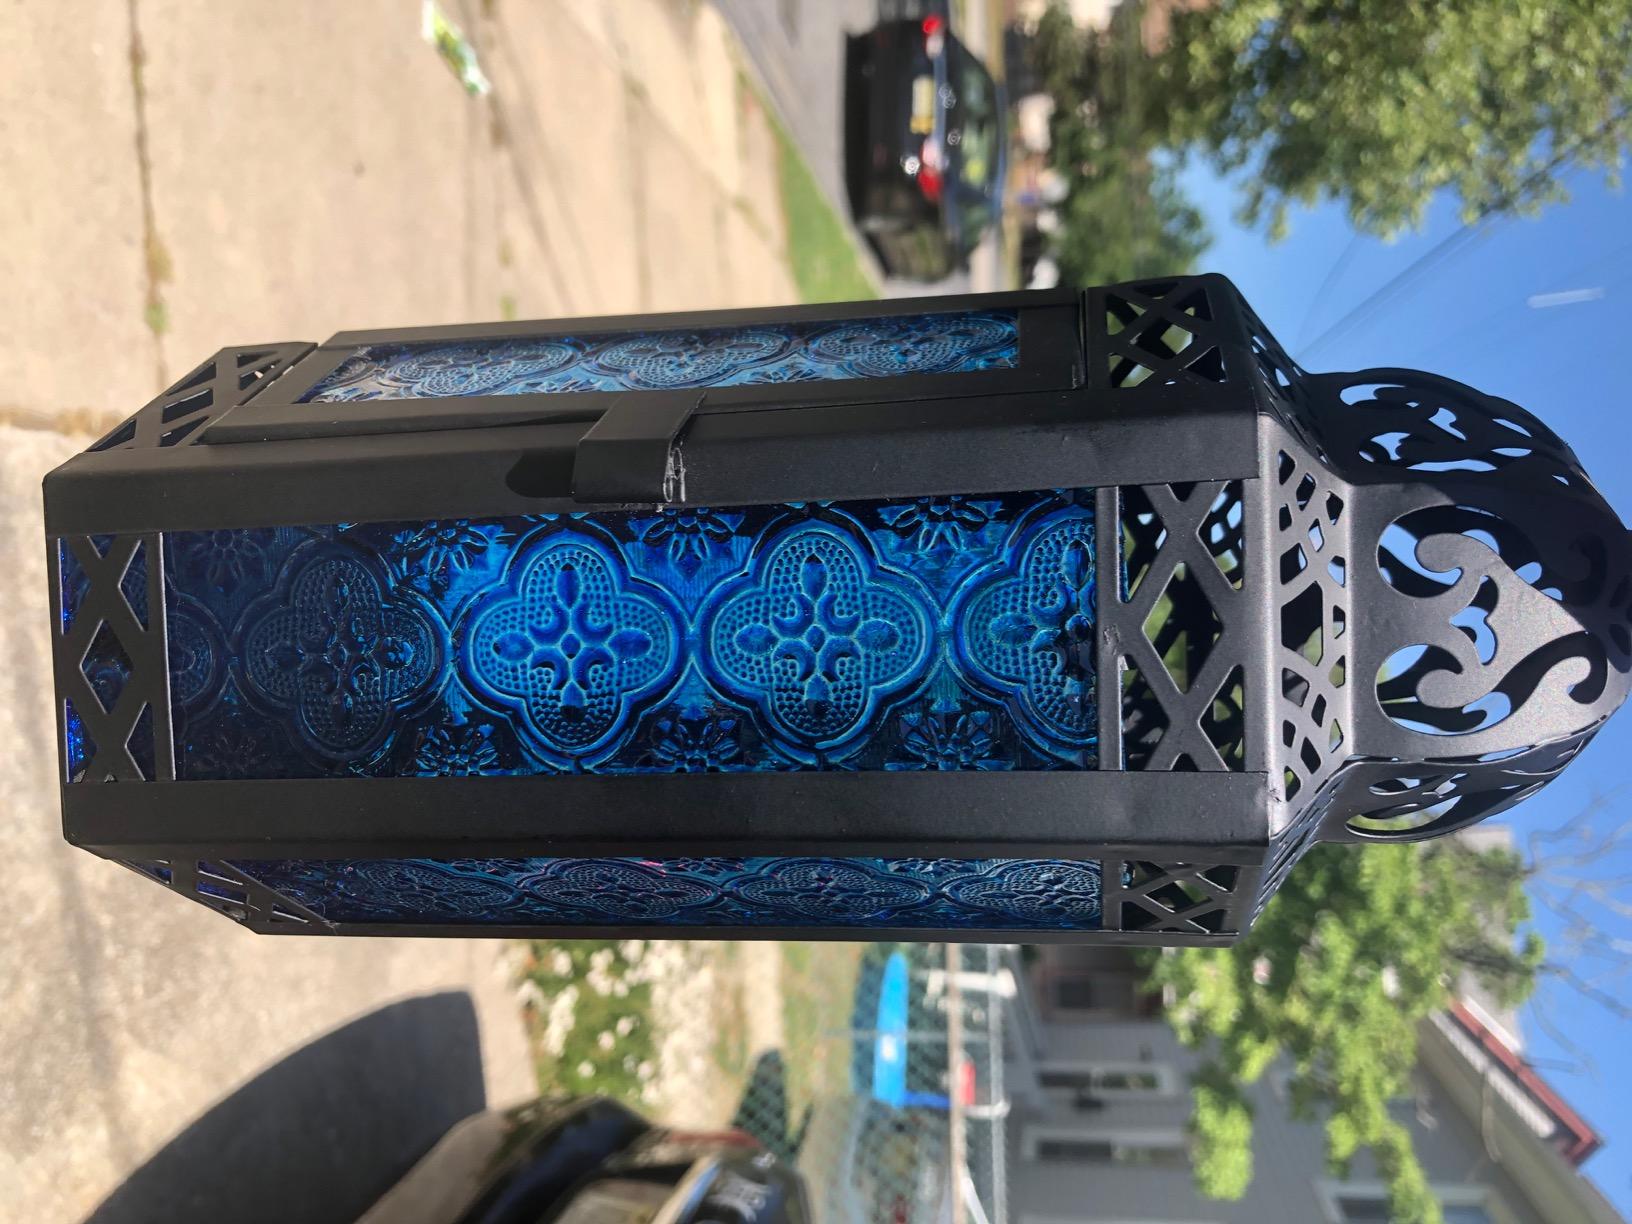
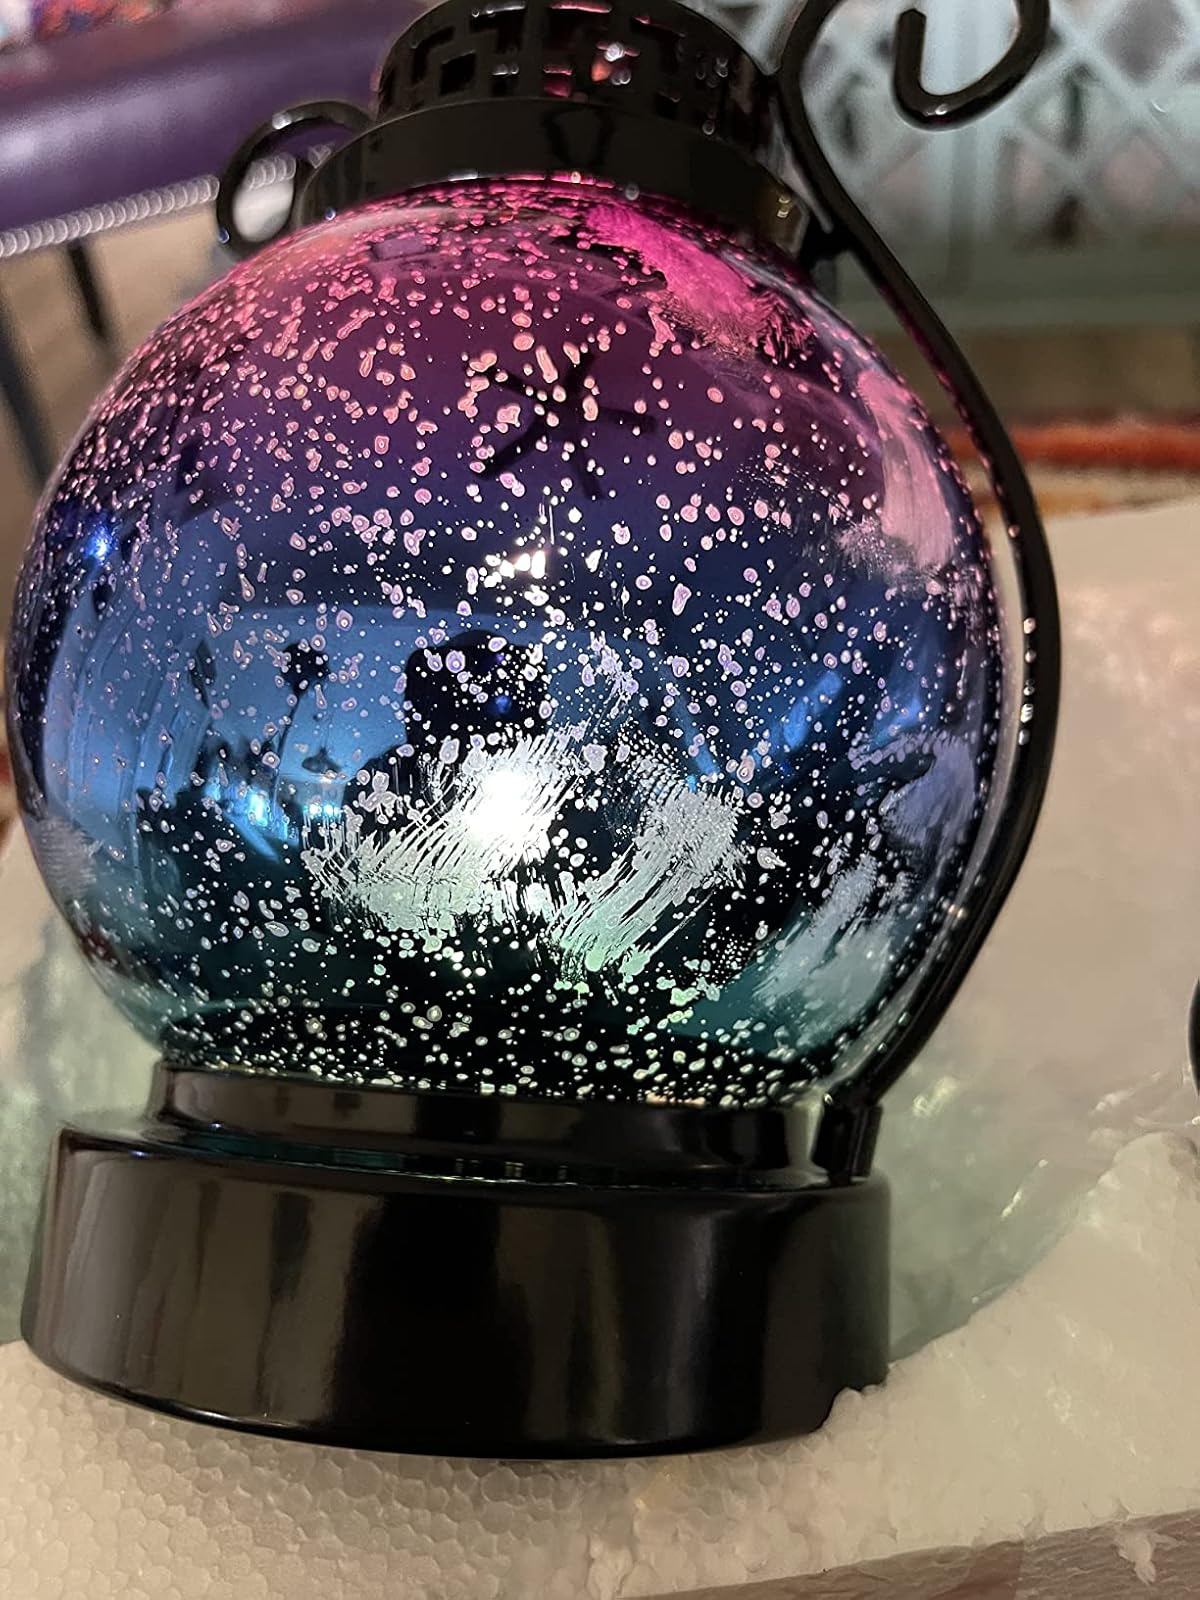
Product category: lantern
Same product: no